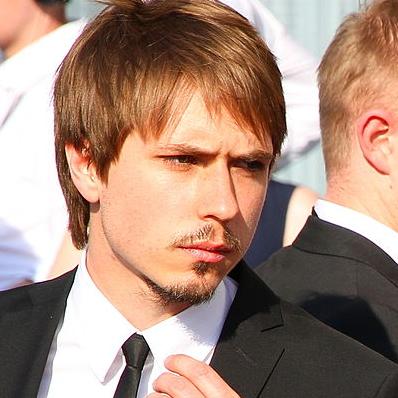
Age: 28